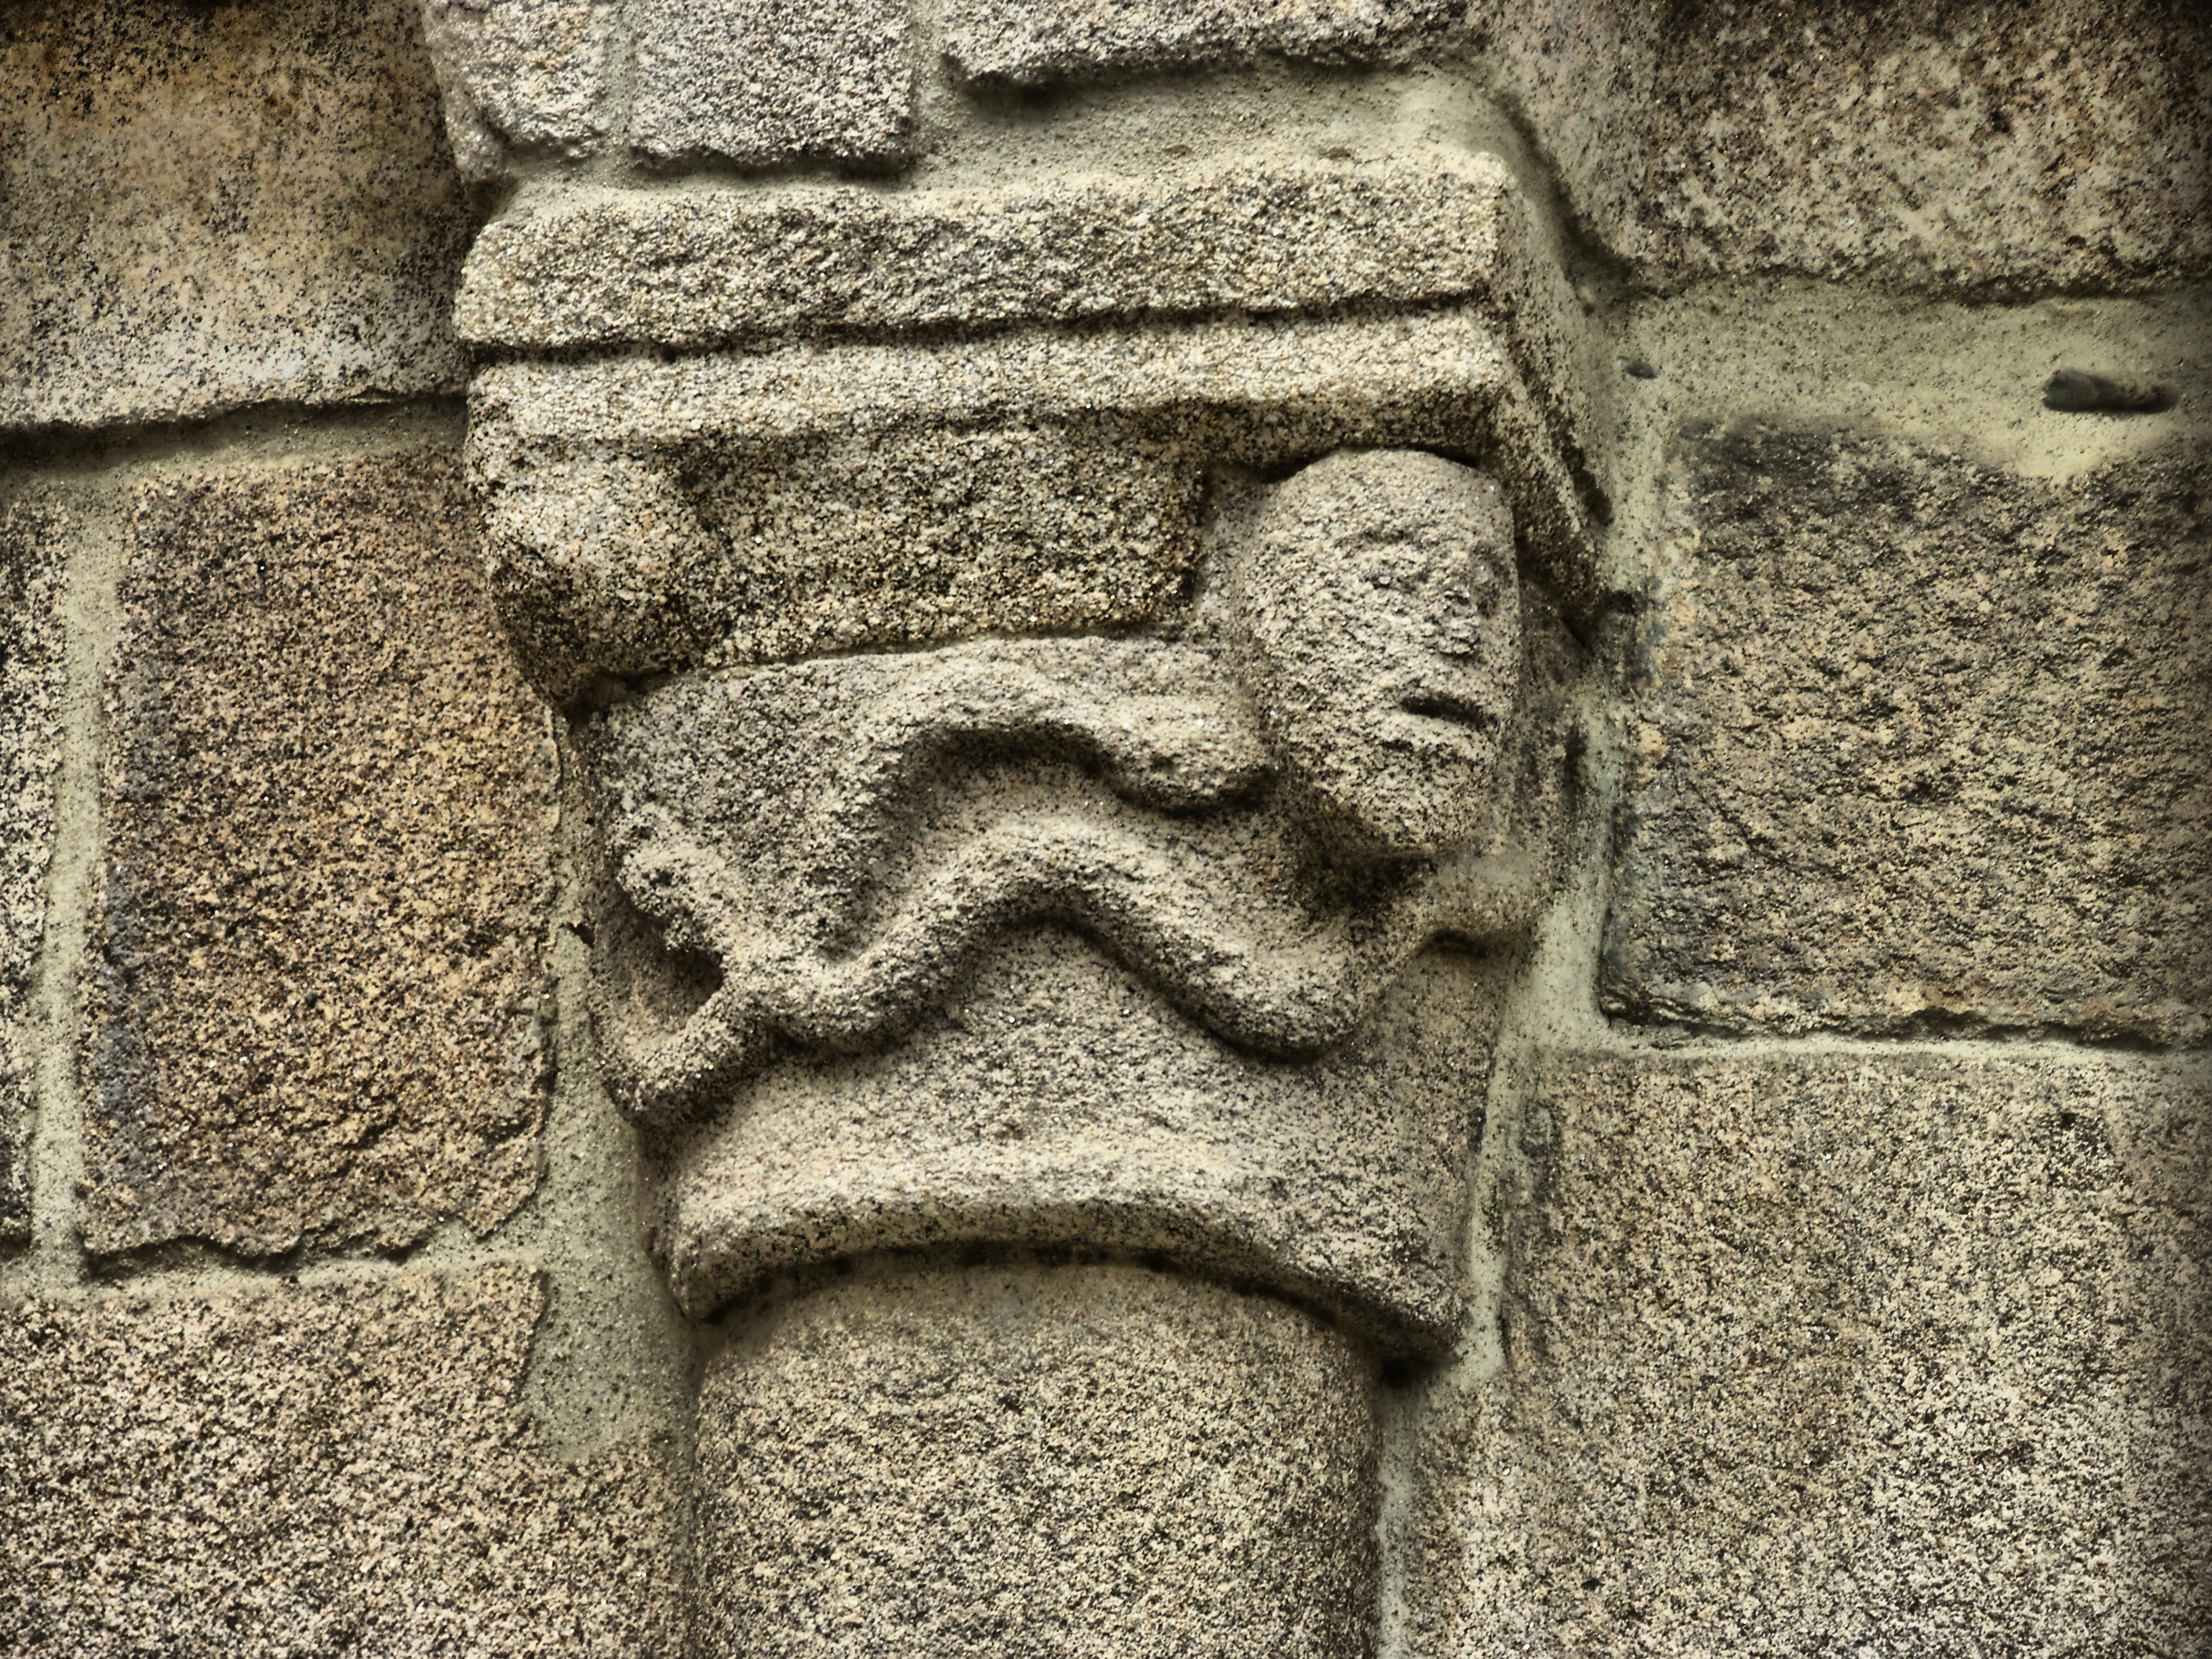
rock, wall, monument, europe, statue, sculpture, art, spain, temple, europa, escultura, galicia, piedra, history, romanico, carving, pedra, relief, espana, galiza, iglesias, igrexas, provinciaourense, esculpture, allariz, stele, archaeological site, stone carving, ancient history, maya civilization